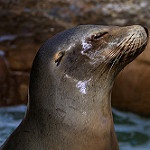
Label: sea